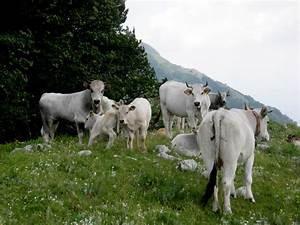
cow